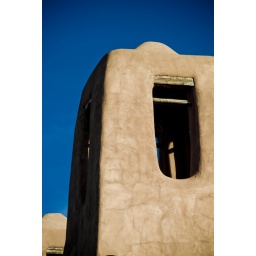
Detail of adobe bell tower with blue sky in Santa Fe, New Mexico